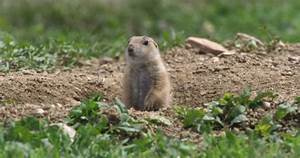
Label: scoiattolo